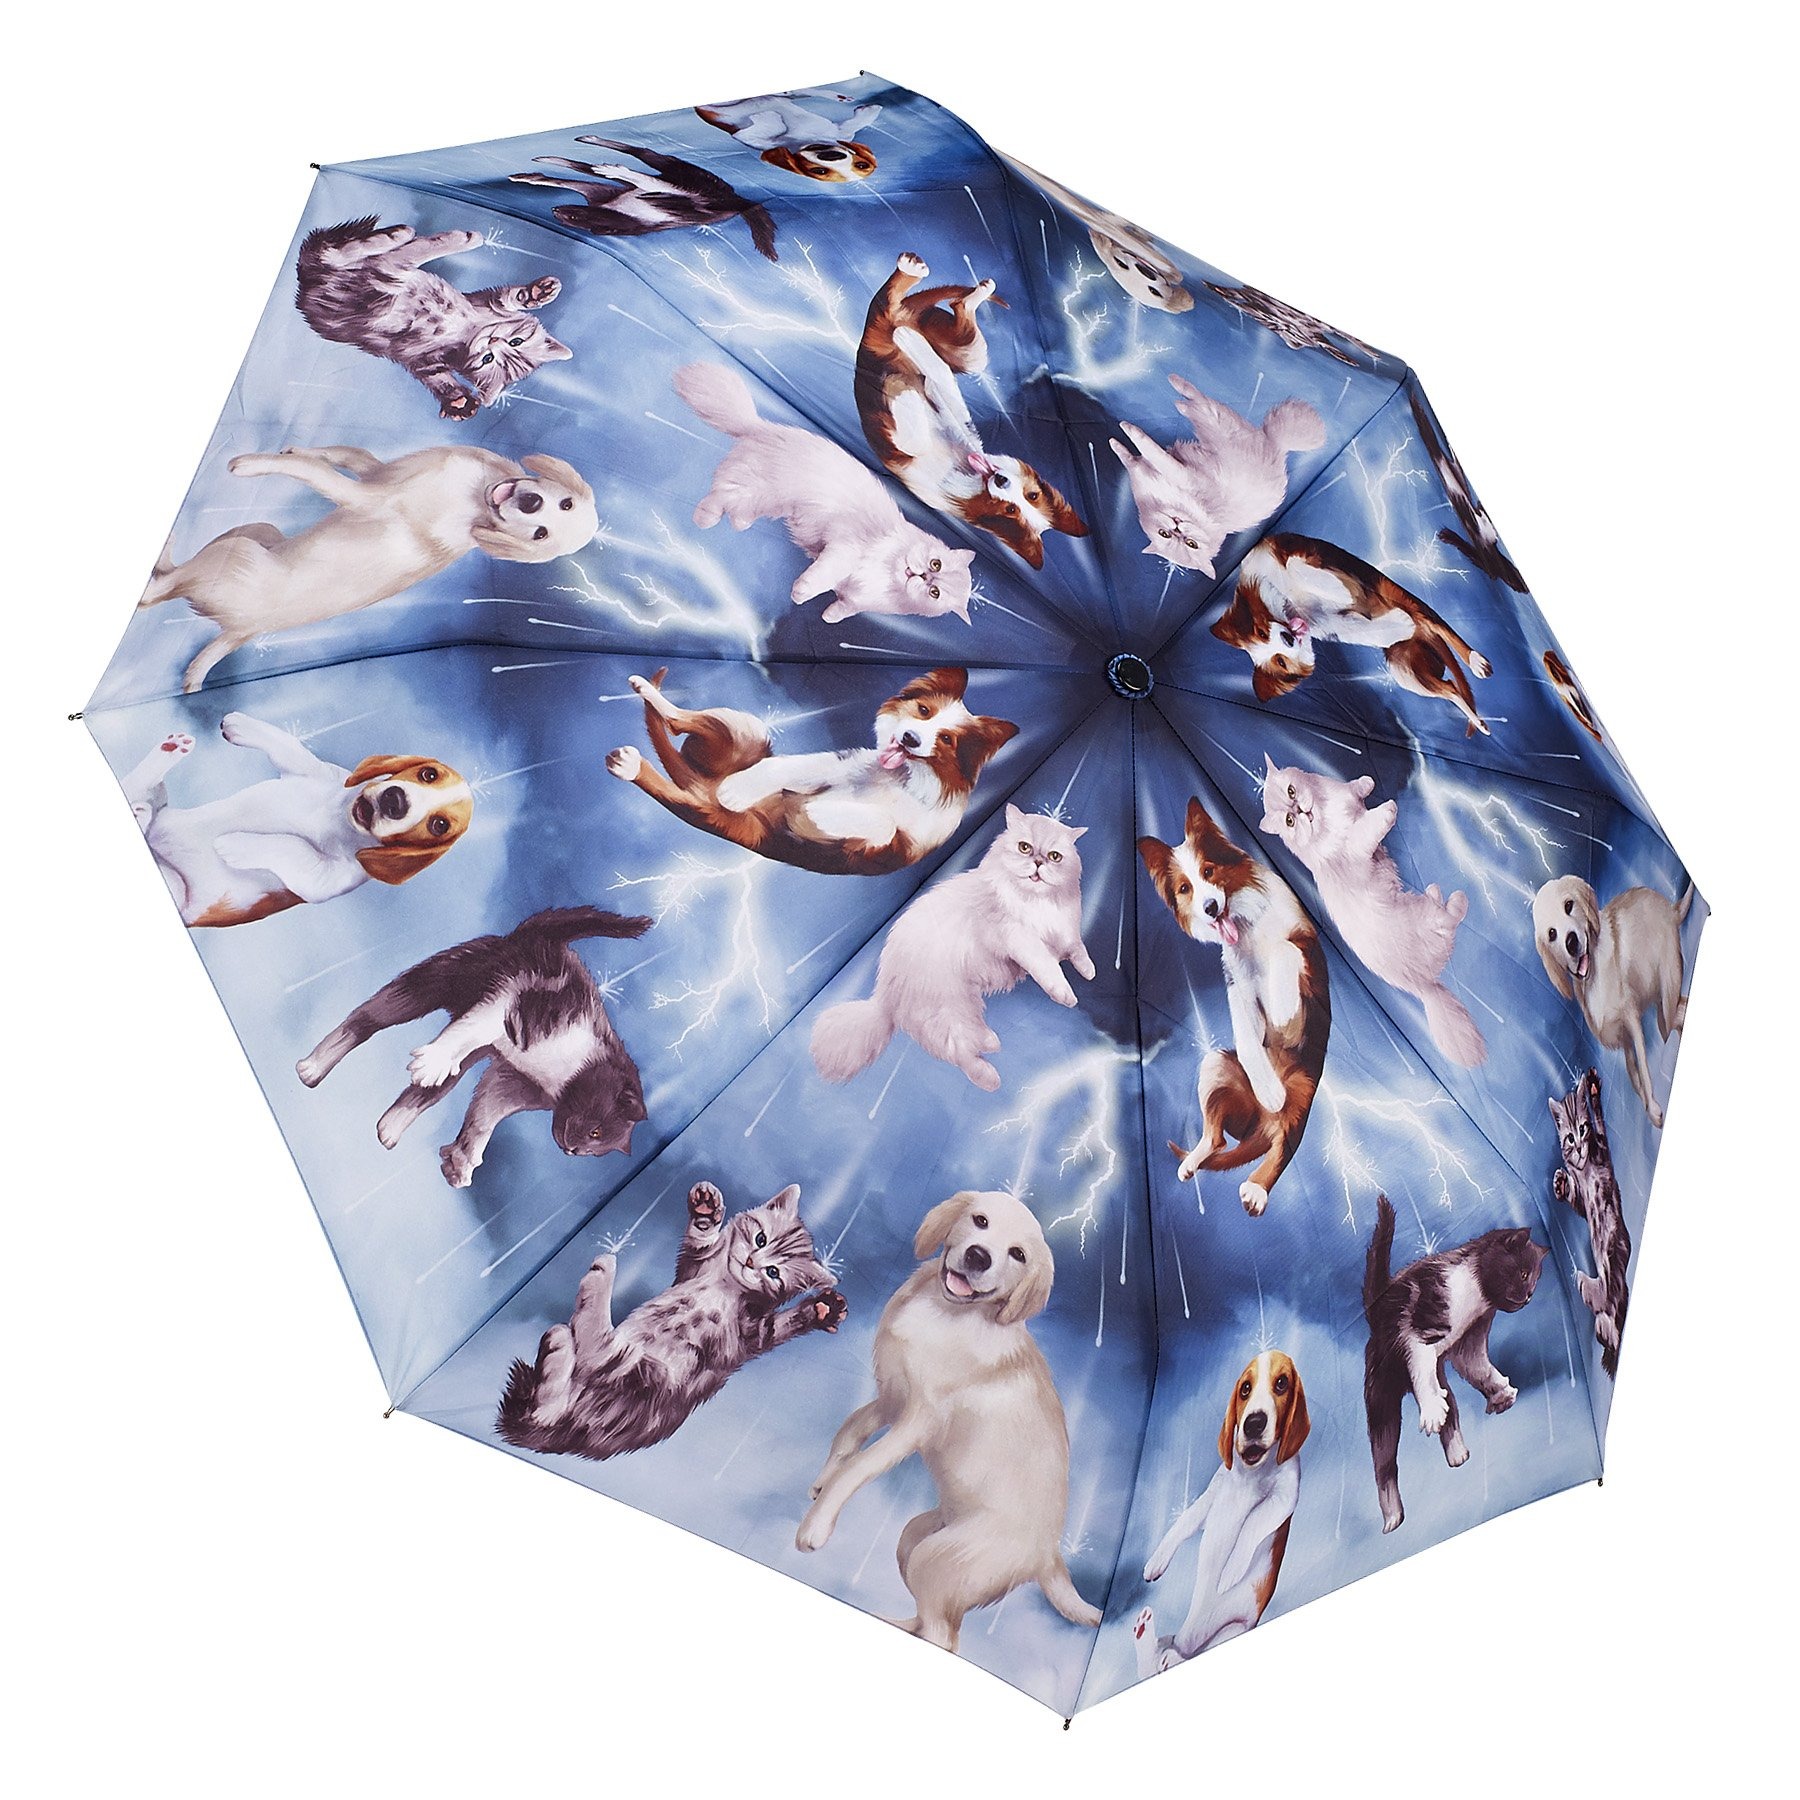
Item Name: Galleria-Cats & Dogs Auto-Open/Close Large Portable Rain Folding Umbrella
Bullet Point: 48" arc, Polyester Cover
Product Description: Beautifully designed compact folding umbrellas to satisfy the most discriminating tastes and styles.
Value: 1.0
Unit: Count

Price: 34.99